Ajit Doval

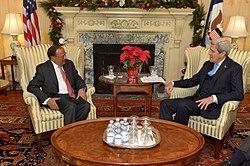
NSA Doval meets with United States Secretary of state John Kerry in Washington DC.

On 30 May 2014, Doval was appointed as India's fifth National Security Advisor. In June 2014, Doval facilitated the return of 46 Indian nurses who were trapped in a hospital in Tikrit, Iraq, following the capture of Mosul by ISIL. Doval, flew to Iraq on 25 June 2014 to understand the position on the ground and make high-level contacts in the Iraqi government. Although the exact circumstances of their release are unclear, on 5 July 2014, ISIL militants handed the nurses to Kurdish authorities at Erbil city and an Air India plane specially-arranged by the Indian government brought them back home to Kochi.